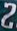
Number: 2